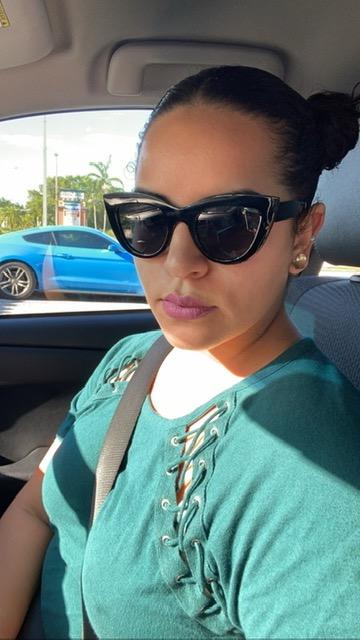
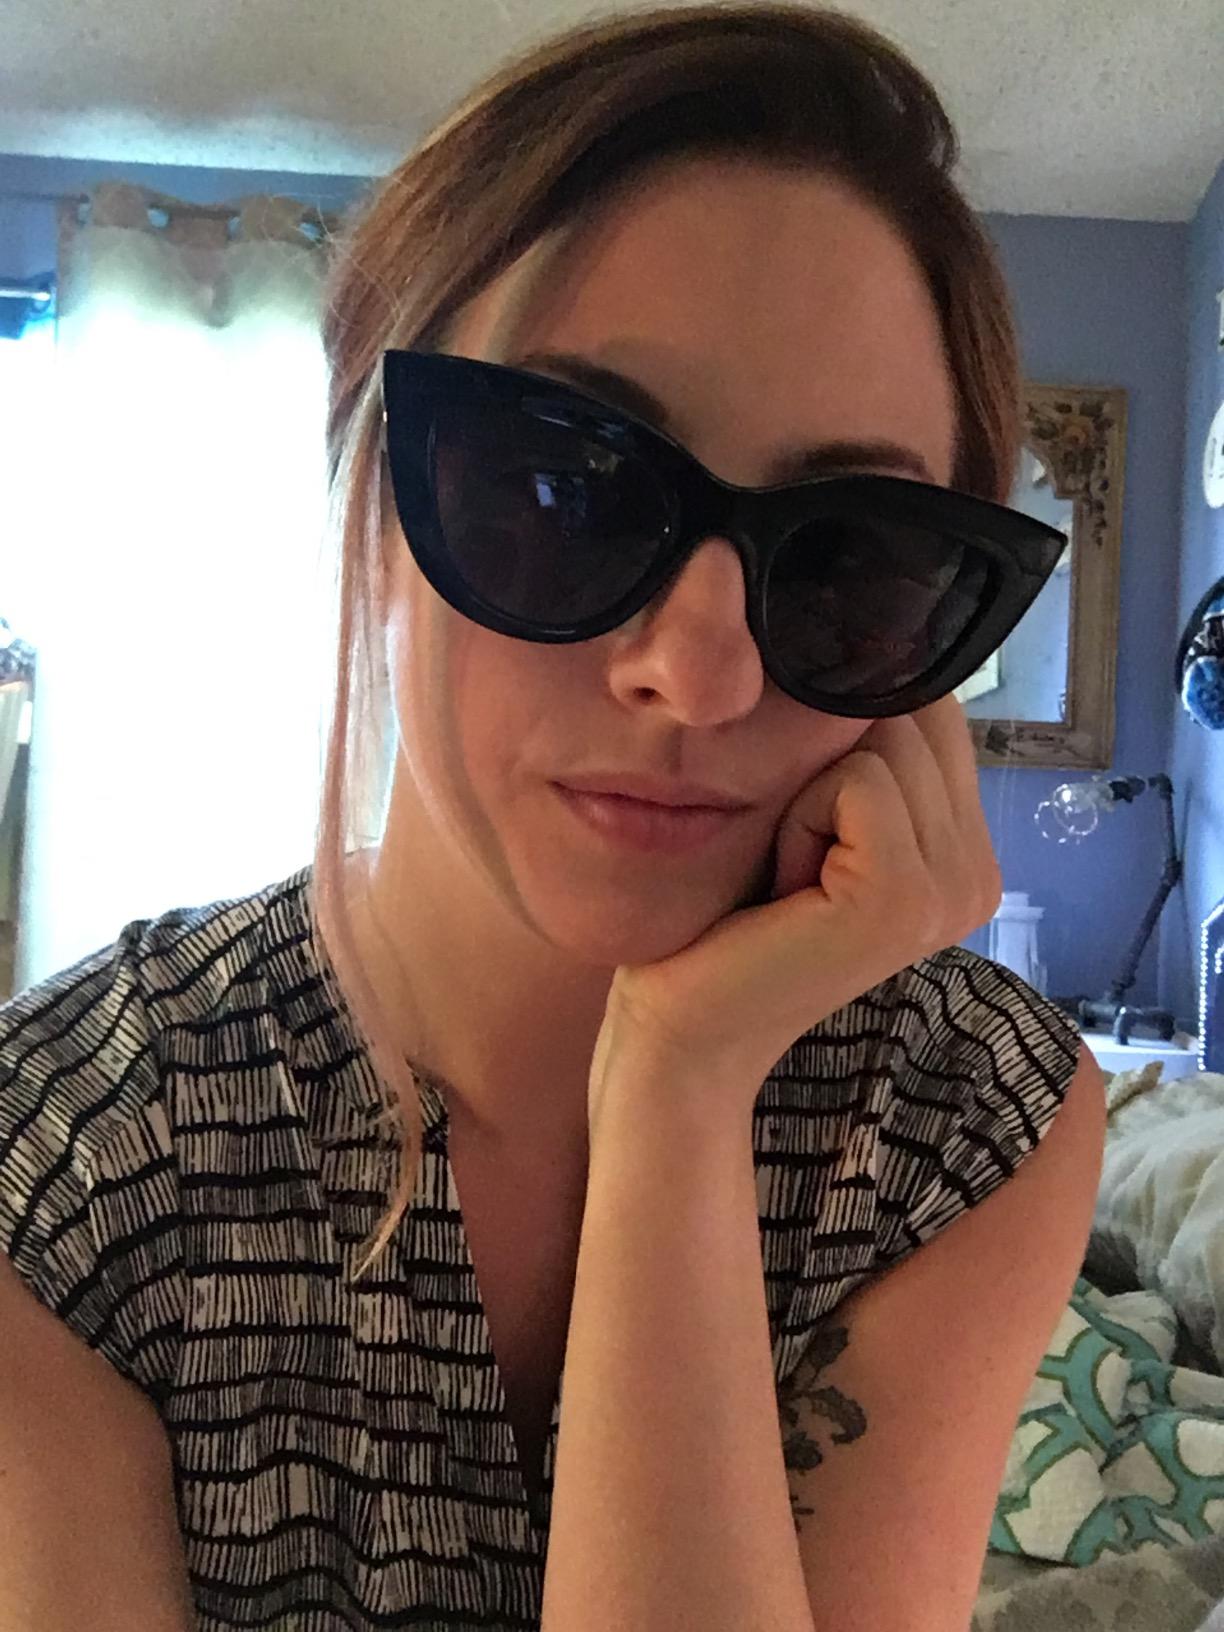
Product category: accessories_sunglasses
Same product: yes